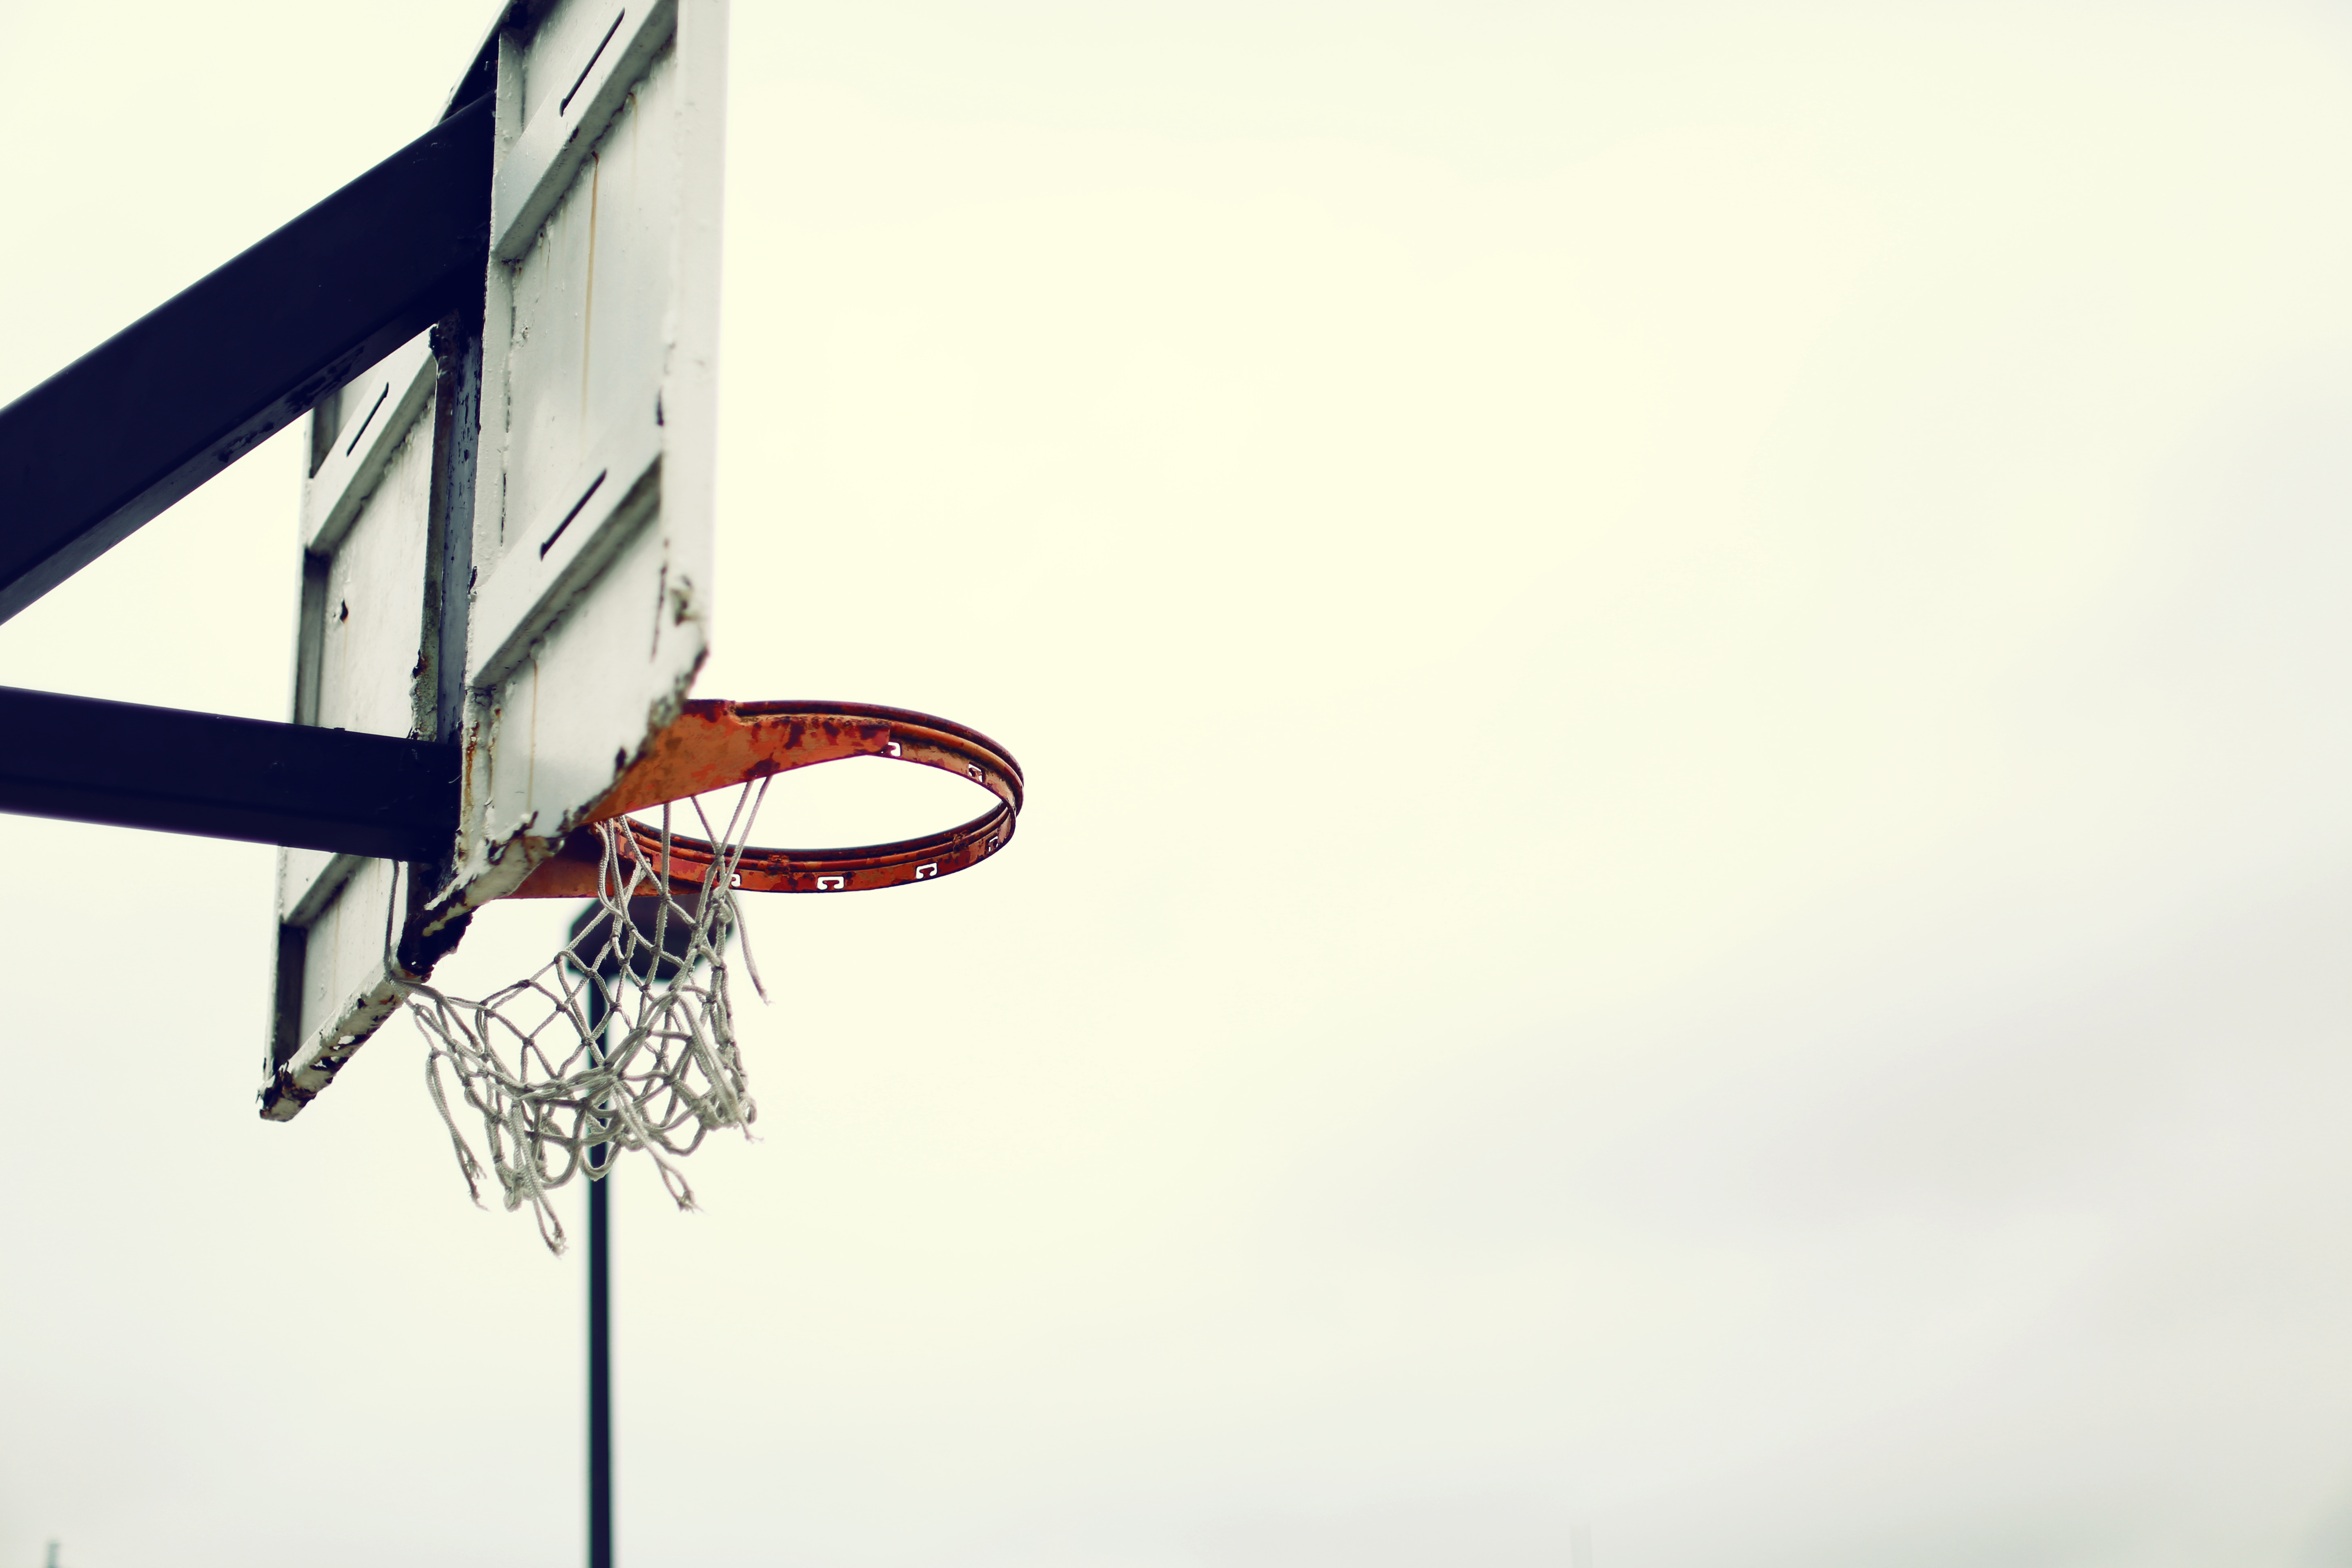
light, wind, line, high, basketball, machine, basket, lighting, outdoors, lamppost, net, light fixture, basketball hoop, basketball ring